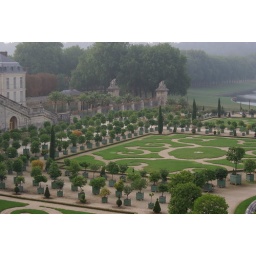
Those are orange trees in huge pots around the outer edges.